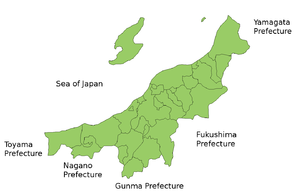
La préfecture de Niigata est une préfecture du Japon située dans le Nord de Honshū.